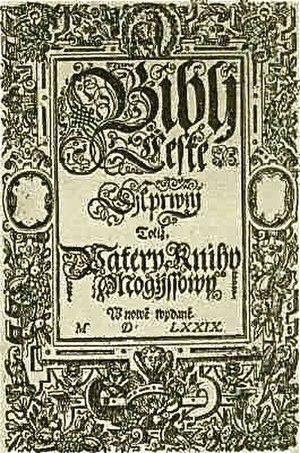
La Bible de Kralice est la première traduction complète de la Bible en tchèque, à partir de l'hébreu, de l'araméen et du grec.